Paddy Ryan

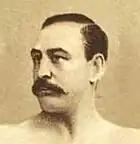
Jem Mace

Former heavyweight champion Jem Mace had been inactive for many years, and was believed to have vacated the title, making it open for contention. According to several sources, the fight with Goss was Ryan's first real prize fight, though he had done combat before to decide disputes, sometimes with established boxers. On their arrival to the working capital of Pennsylvania, the Mayor of Pittsburgh made it clear to both parties that the illegal fight would not take place in his city, so the combatants moved to a more remote spot in West Virginia.